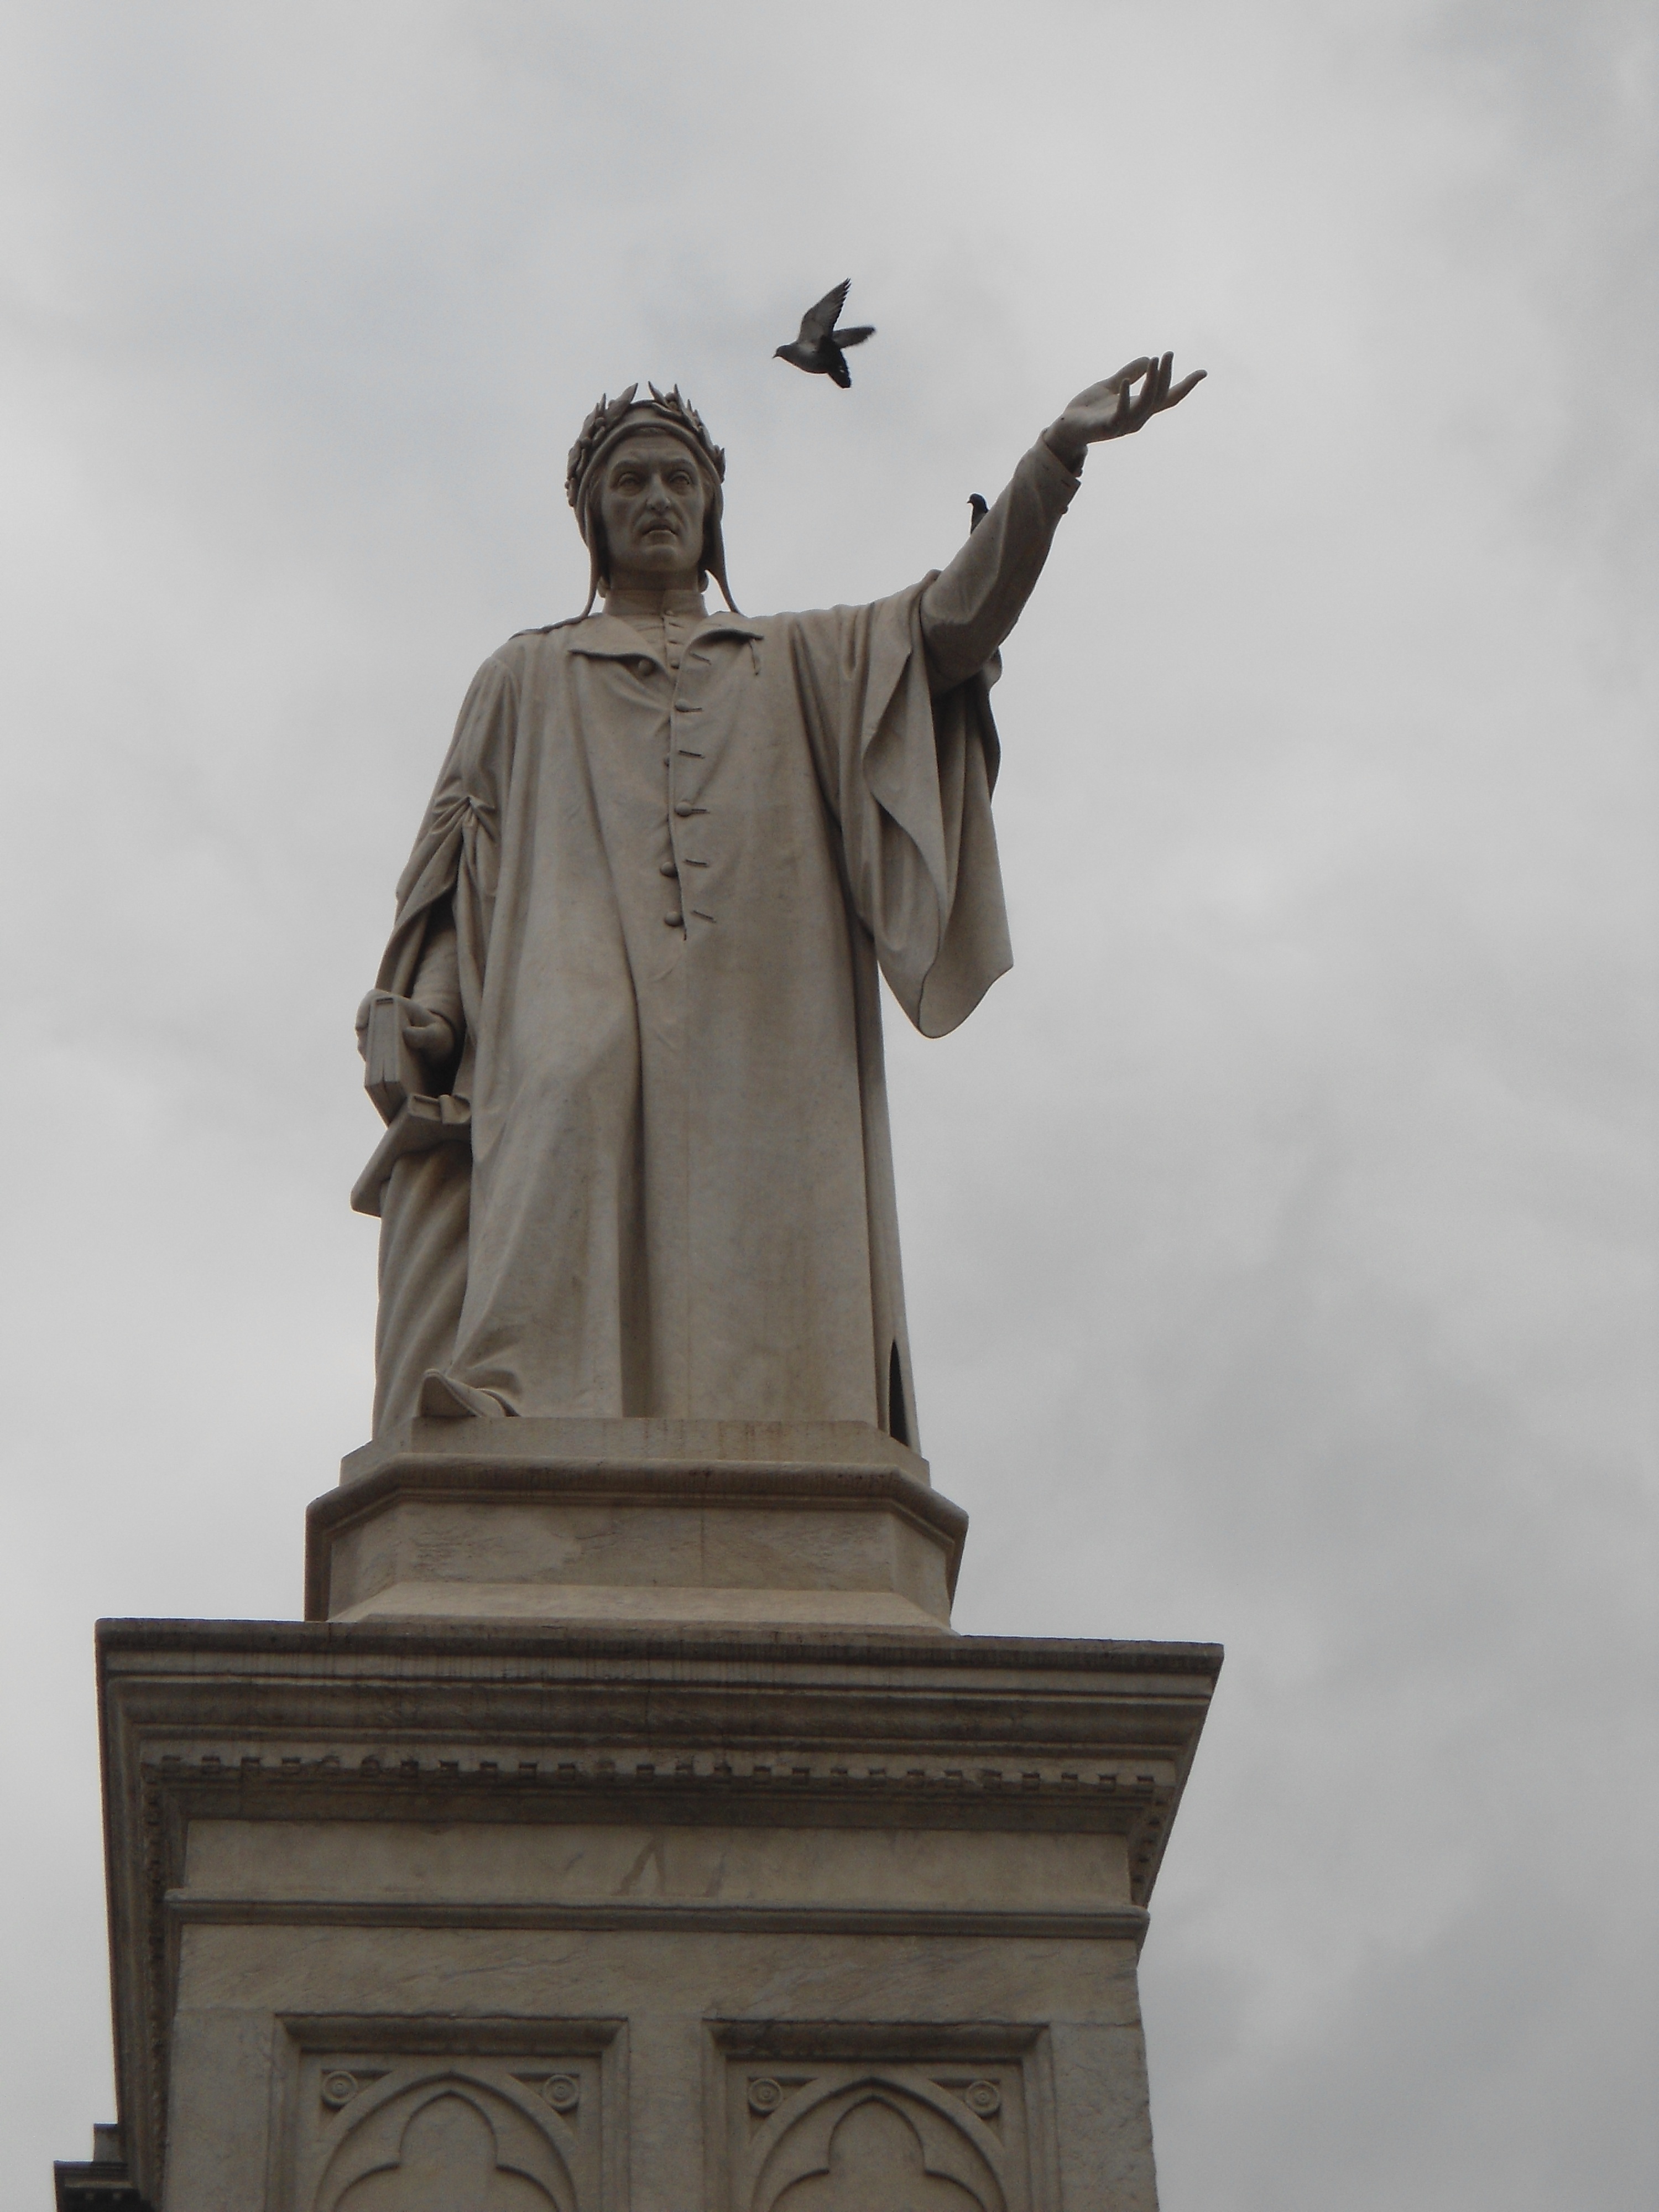
monument, europe, statue, square, italy, historic, artwork, sculpture, memorial, art, temple, marble, history, piazza, poet, naples, dante, alighieri